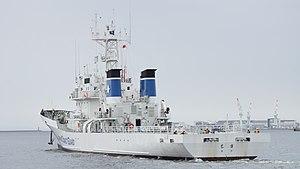
Classe Kotah Bharu Pays-Bas/ Malaisie :